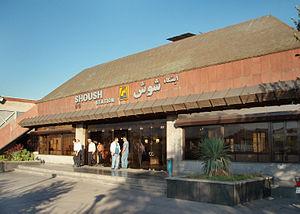
La ligne 1 du métro de Téhéran est une ligne du réseau de métro de Téhéran, capitale de l'Iran. Comprenant 29 stations, elle est d'orientation globale nord-sud et traverse le centre de la ville. Elle est en correspondance avec les trois autres lignes du réseau.